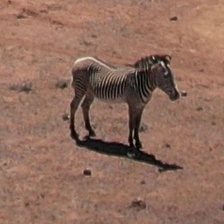
Pose orientation: right